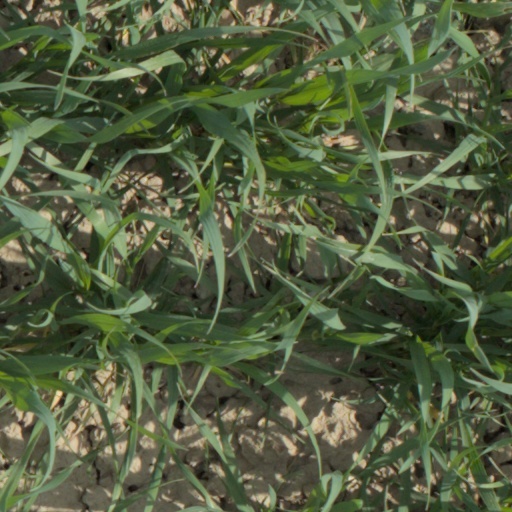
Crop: wheat